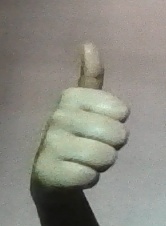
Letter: aleff